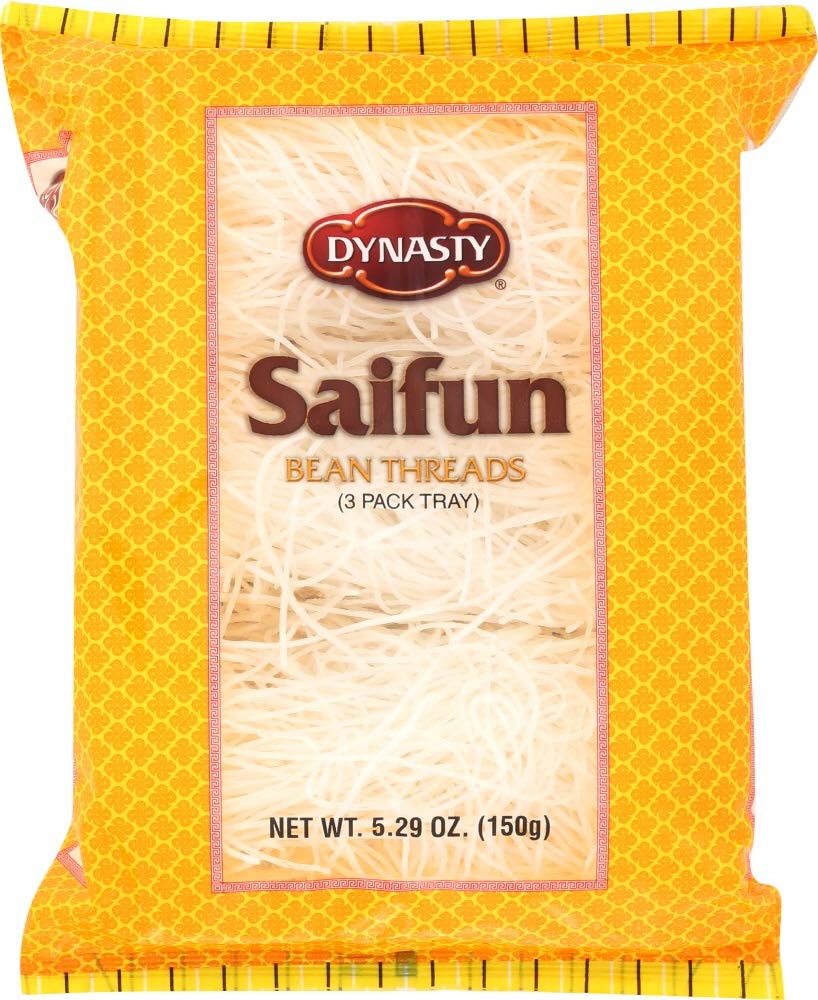
Item Name: Bean Thread Saifun 3Pk (Pack of 12)
Value: 12.0
Unit: Count

Price: 43.99